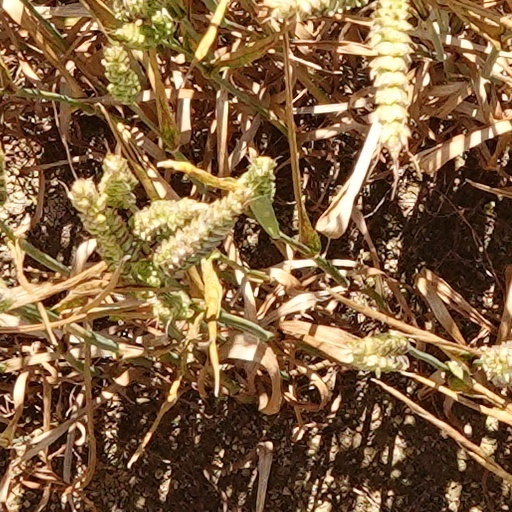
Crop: wheat